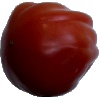
Label: tomato_heart